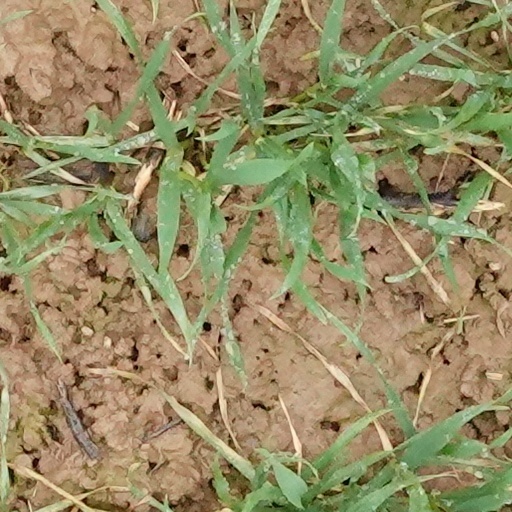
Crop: wheat